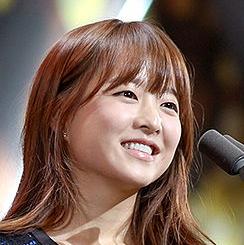
Age: 21